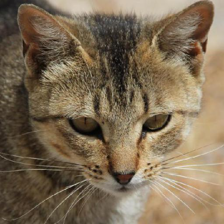
Label: animals